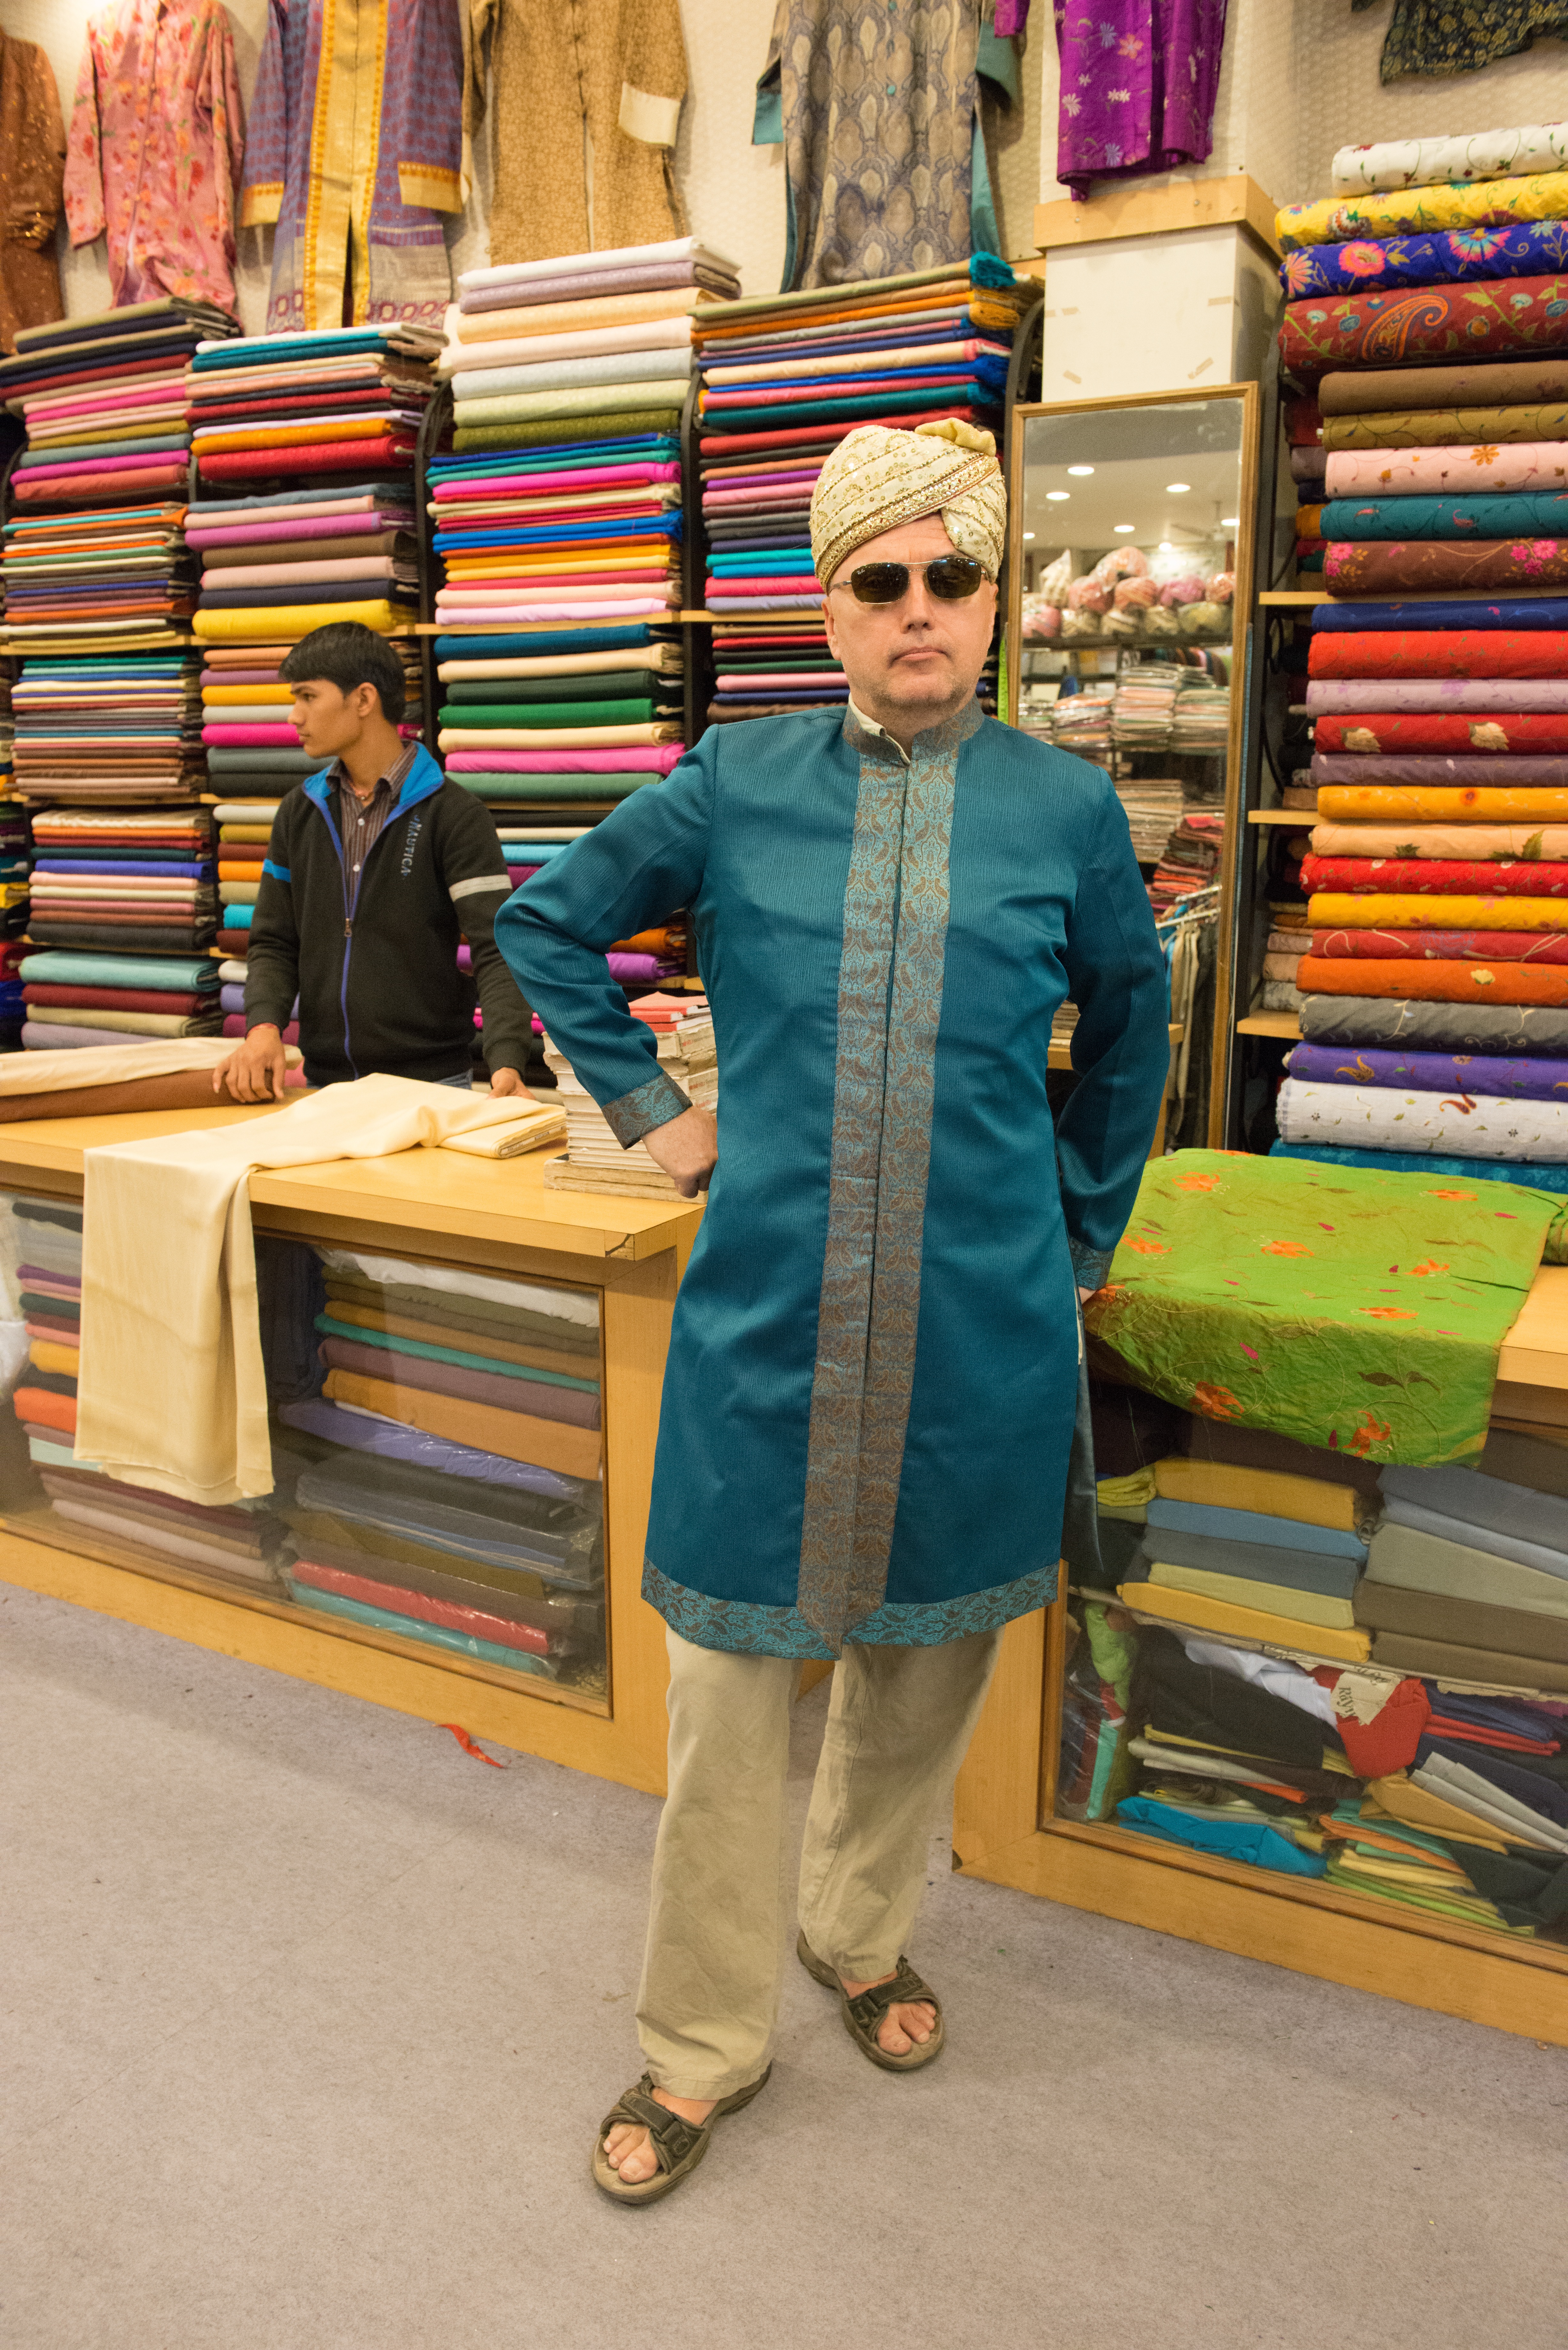
person, shop, spring, color, child, clothing, shopping, art, one, india, salesman, the substance